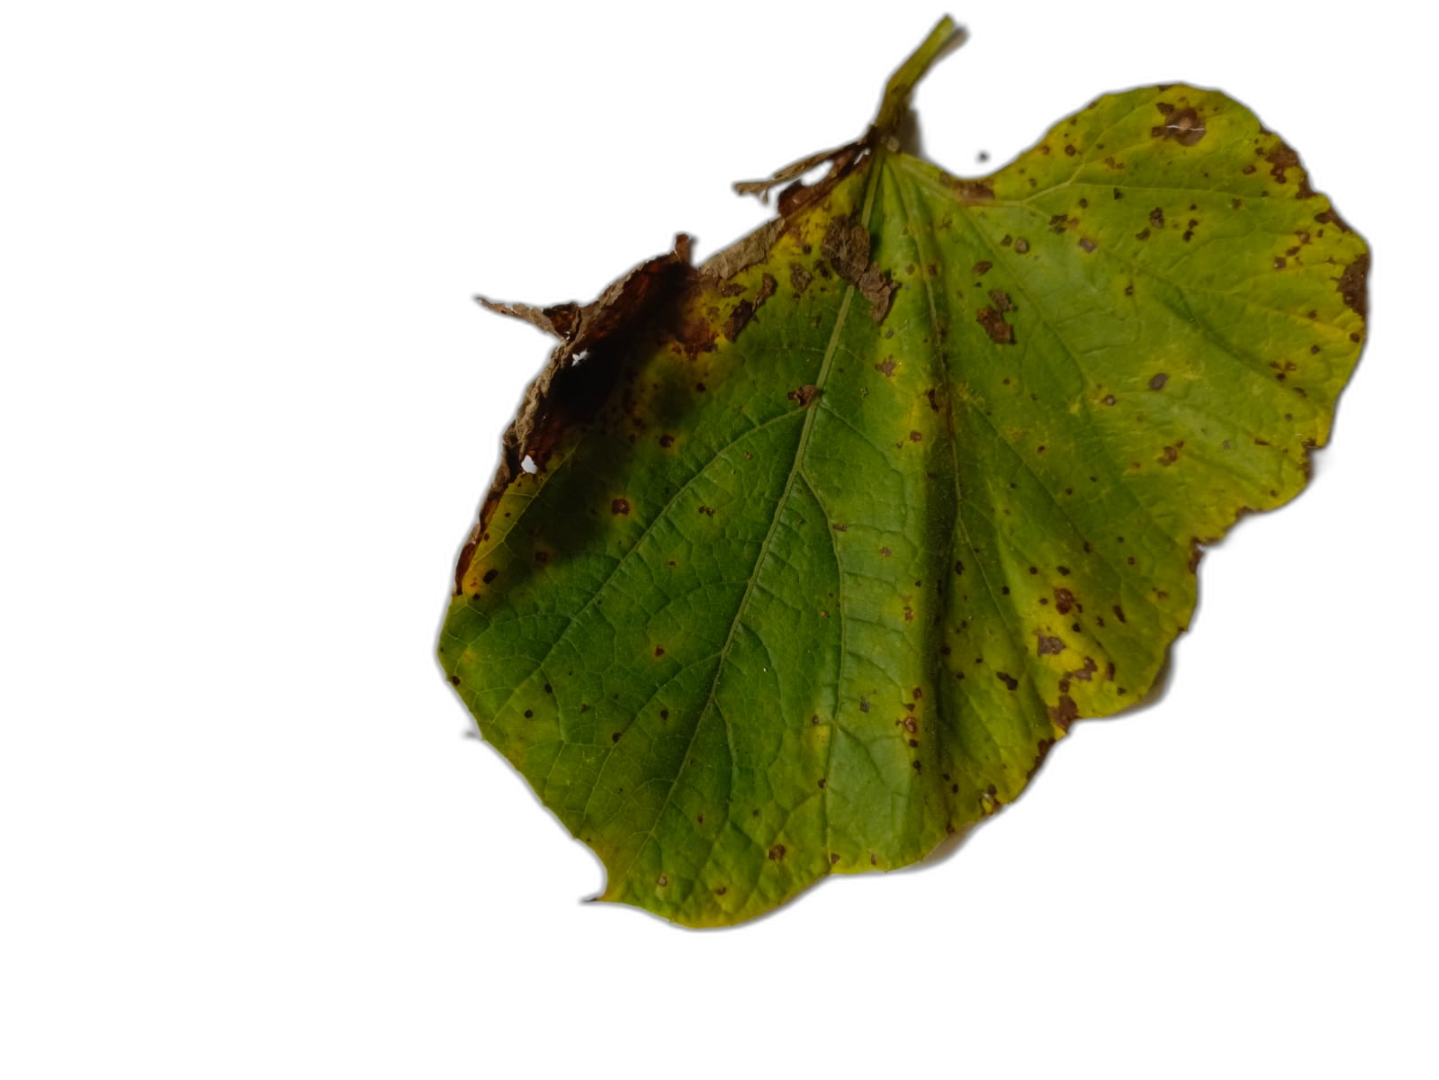
Crop: Bottle Gourd
Label: Anthracnose